Michael Shall

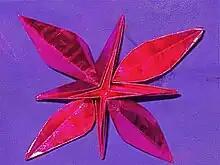
Shining Alice origami designed by Michael Shall

A history of the OrigamiUSA convention, which was started by Shall, describes him as a fine teacher and leader, resourceful, hospitable, energetic to the point of seeming hyperactive, but a poor planner. On one occasion, for example, he arranged for coffee cups and a coffee urn for the convention, but forgot the coffee.